Terslev

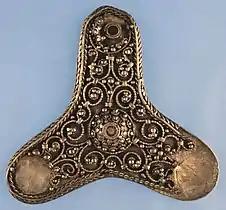
Terslev style brooch

Terslev Church dates back to the 12th century and is one of the oldest churches in Denmark. The church was restored by architects Johannes and Inger Exner in 1978–79.